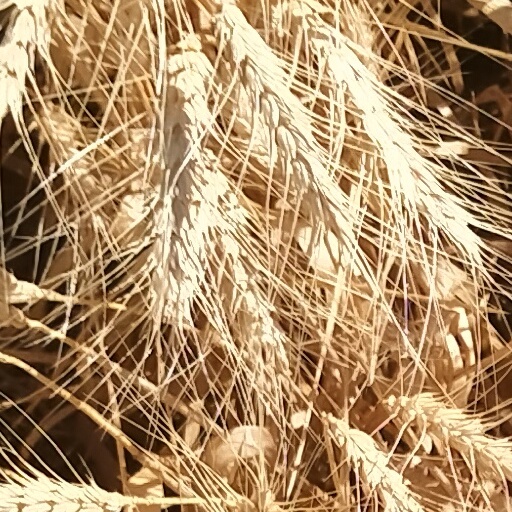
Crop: wheat